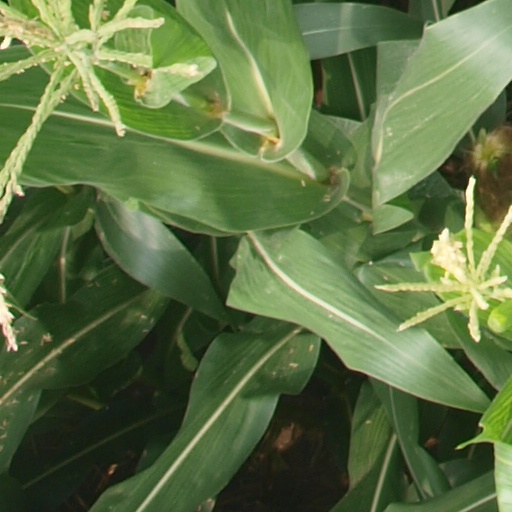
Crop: maize; corn